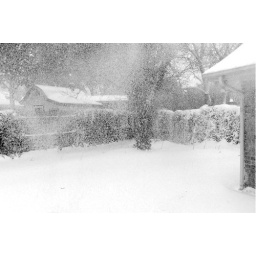
white out in black and white--Texas